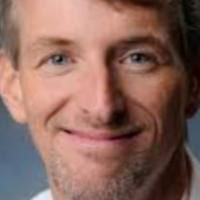
Age group: age 41-55